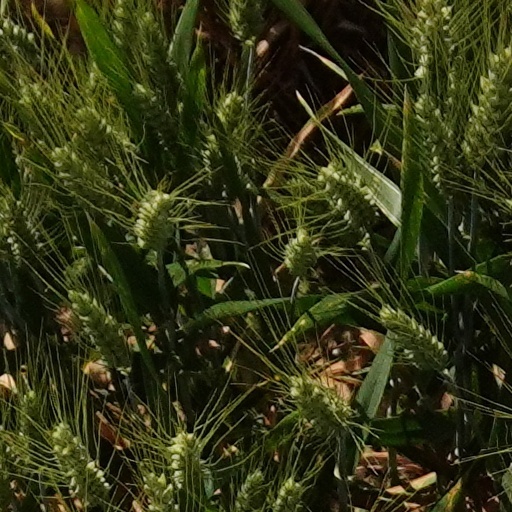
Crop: wheat